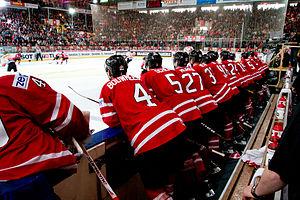
Patrick Sharp - Suisse vs Canada 28 avril 2012
L'équipe du Canada de hockey sur glace, officiellement nommée Équipe Canada, est la sélection regroupant les meilleurs joueurs canadiens de hockey sur glace lors des compétitions internationales. L'équipe est sous la tutelle de Hockey Canada. Le Canada est l'une des grandes nations du hockey sur glace sur le plan international, ayant remporté quatre des cinq Coupe Canada à partir de 1976, les Jeux olympiques d'hiver de 2002, les Jeux olympiques d'hiver de 2010, les Jeux olympiques d'hiver de 2014, deux des six derniers Championnat du monde de hockey et la Coupe du monde de hockey en 2004 et 2016.
Le hockey sur glace, appelé le plus souvent hockey, est un sport d’équipe se jouant sur une patinoire spécialement aménagée. L’objectif de chaque équipe est de marquer des buts en envoyant un disque de caoutchouc vulcanisé, appelé rondelle ou palet, à l’intérieur du but adverse situé à une extrémité de la patinoire. L’équipe se compose de plusieurs lignes de cinq joueurs, qui se relaient sur la glace, ainsi que d'un gardien de but, qui se déplacent en patins à glace et manipulent la rondelle à l’aide d’un bâton de hockey également appelée crosse en France ou canne de hockey en Belgique et en Suisse.